Cyclopropanation

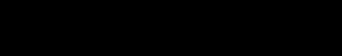
Structure of U-106305, a derivative of a cyclopropane fatty acid with six cyclopropane rings, isolated from "Streptomyces sp"

Although cyclopropanes are relatively rare in biochemistry, many cyclopropanation pathways have been identified in nature. The most common pathways involve ring closure reactions of carbocations in terpenoids. Cyclopropane fatty acids are derived from the attack of S-adenosylmethionine (SAM) on unsaturated fatty acids. The precursor to the hormone ethylene, 1-aminocyclopropane-1-carboxylic acid, is derived directly from SMM via intramolecular nucleophilic displacement of the SMe group subsequent to condensation with pyridoxal phosphate. Direct carbene transfer from diazoesters to olefins has also been achieved through "in vitro" biocatalysis using engineered variants of the cytochrome P450 enzyme from "Bacillus megaterium" that were optimized by directed evolution.